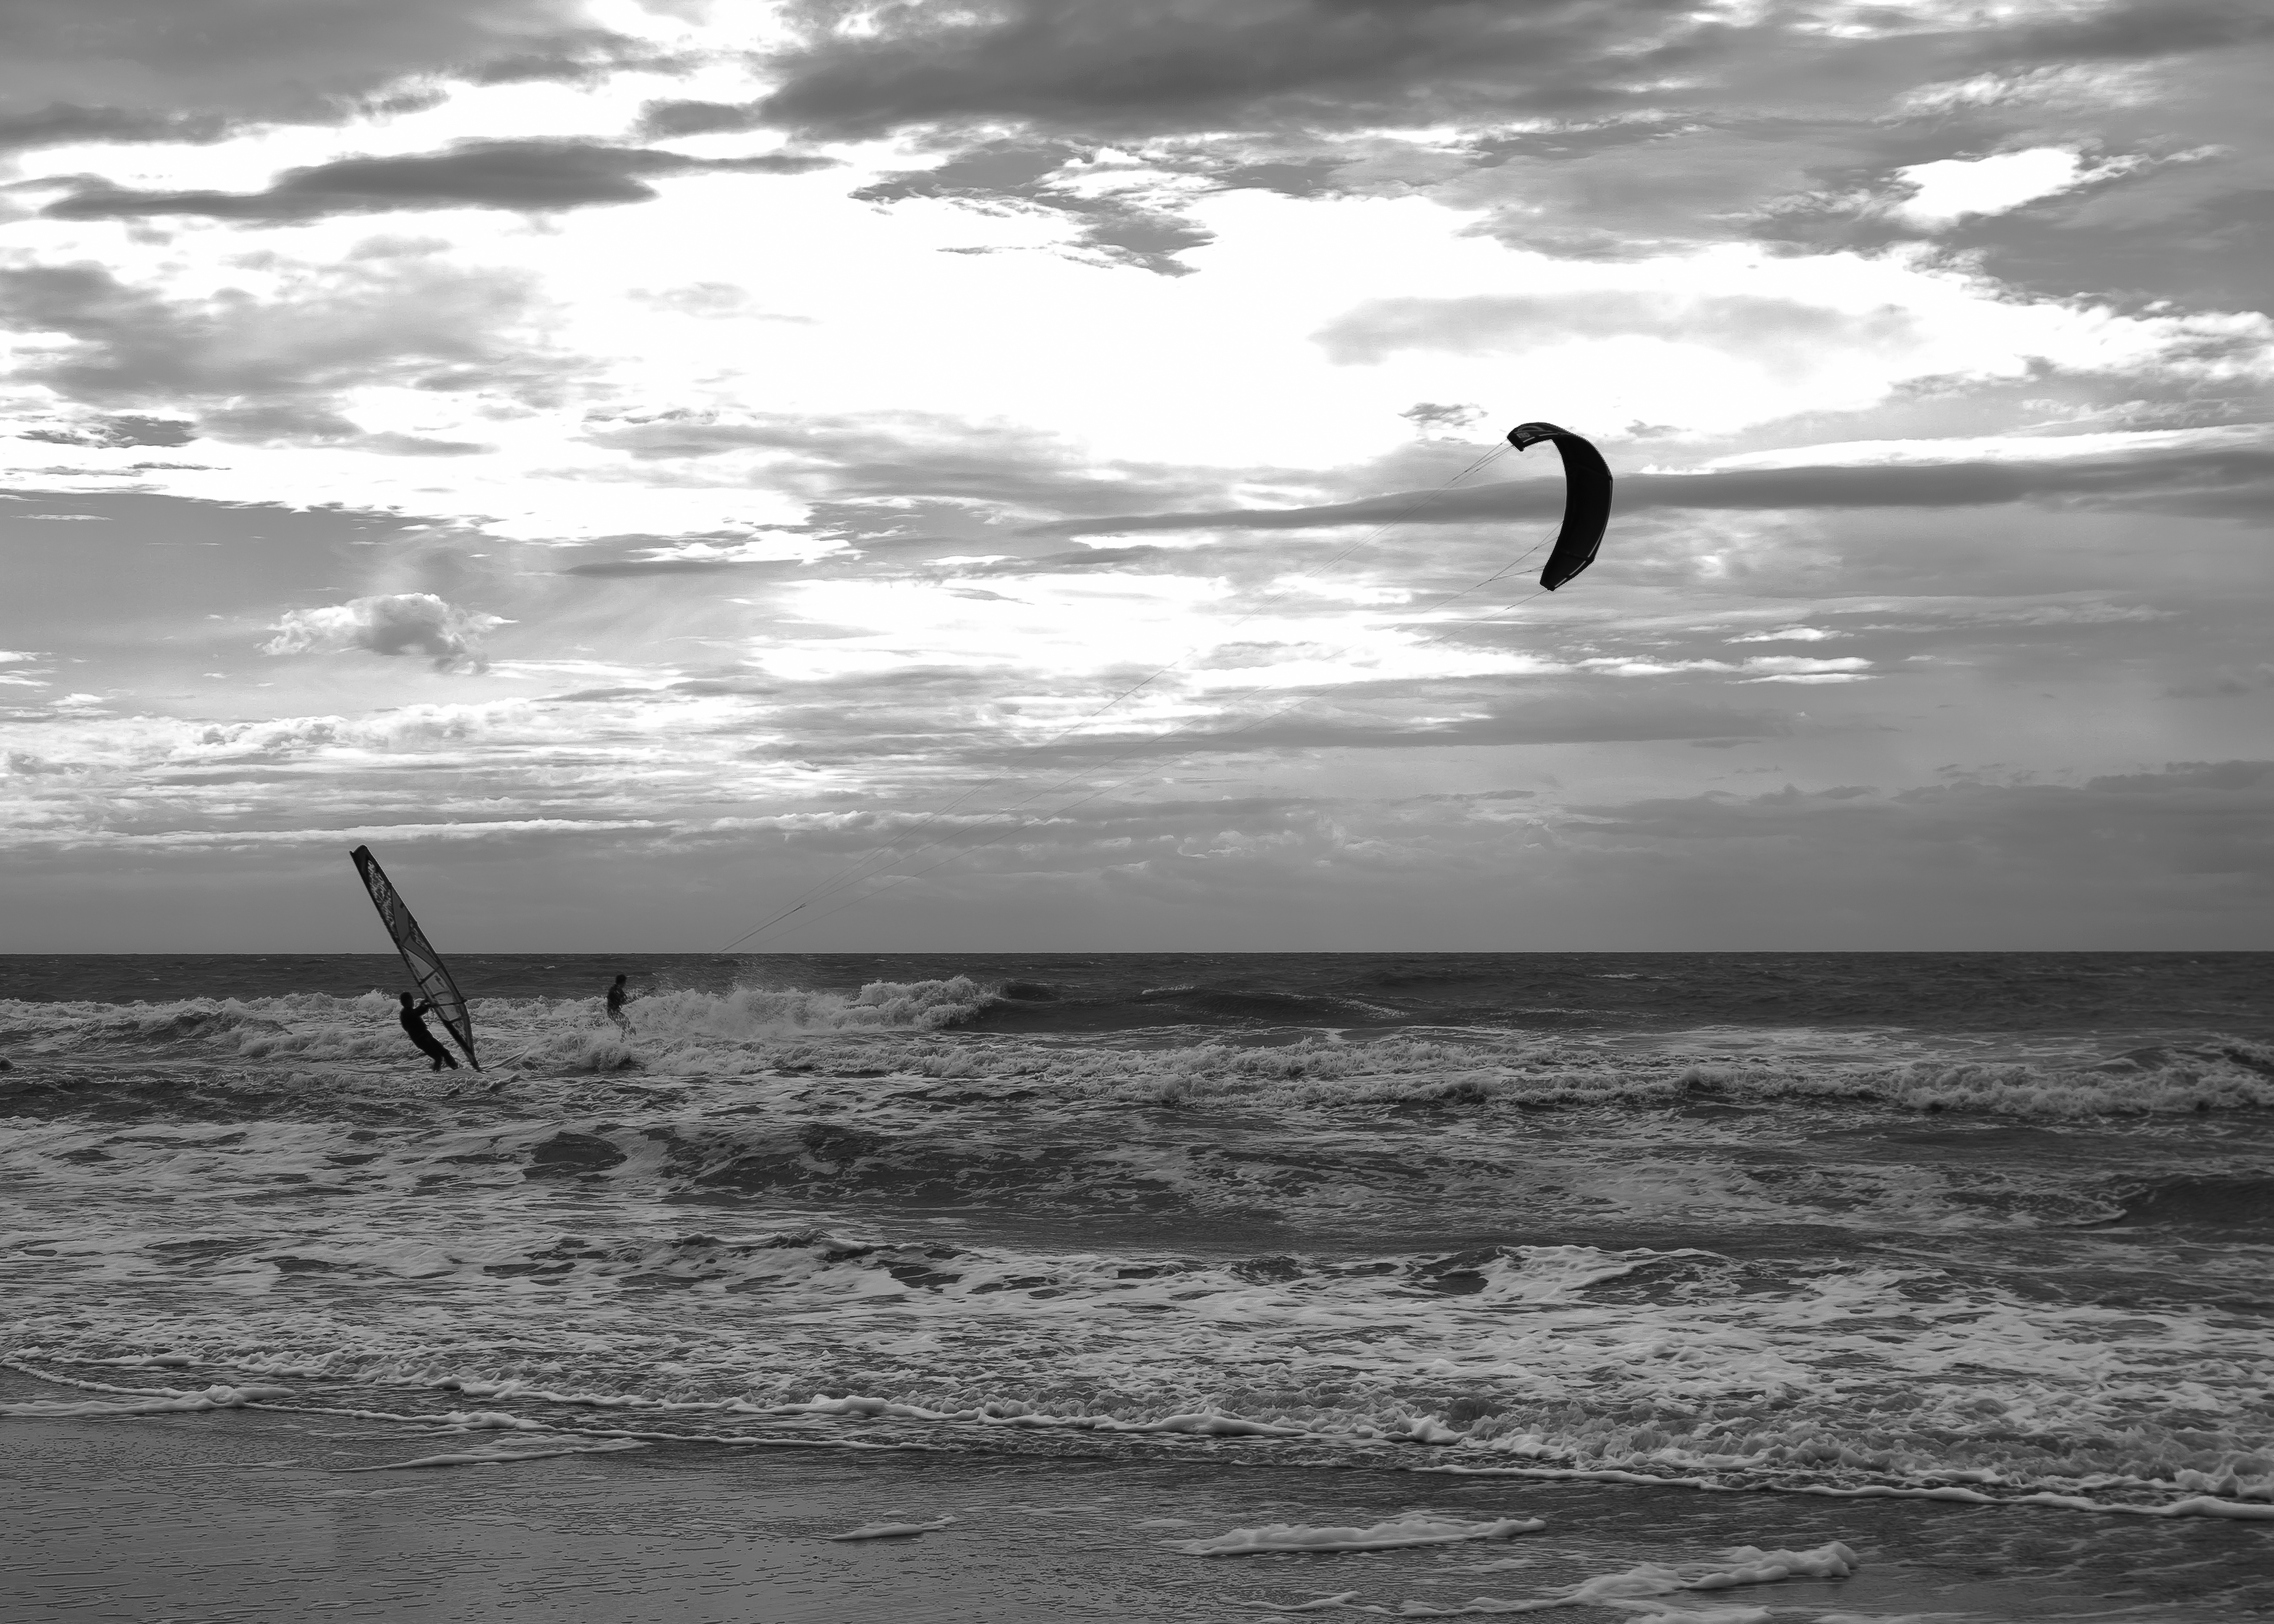
beach, sea, coast, water, sand, ocean, horizon, cloud, black and white, sky, sunset, sport, shore, wave, wind, summer, surf, surfing, surfboard, black, monochrome, body of water, dunes, clouds, sports, kitesurfing, north sea, water sports, afterglow, dragons, kitesurfer, water sport, coastal protection, monochrome photography, wind wave, surfing equipment and supplies